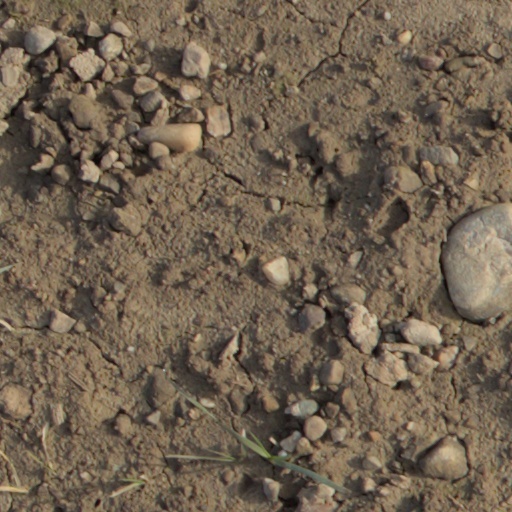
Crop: wheat